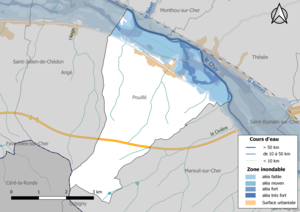
Carte des zones inondables de la commune de fr:Pouillé (Loir-et-Cher) (France).
Pouillé est une commune française située dans le département de Loir-et-Cher, en région Centre-Val de Loire.